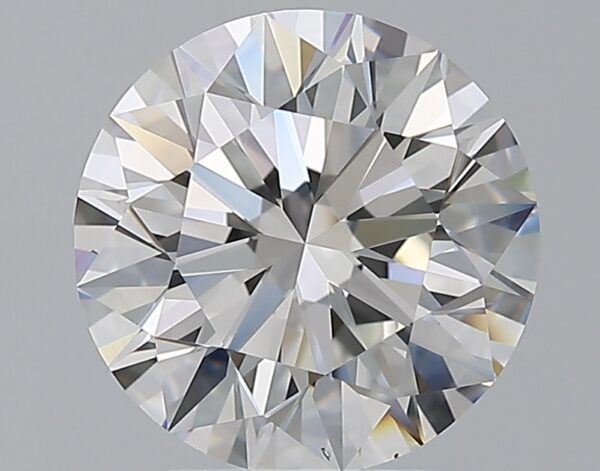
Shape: round
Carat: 3.21
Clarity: VS2
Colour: F
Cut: EX
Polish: EX
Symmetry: EX
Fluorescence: M
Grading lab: GIA
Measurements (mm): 9.43 x 9.47 x 5.86